Ira Hayes

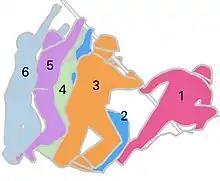
The six second flag-raisers: #1, Cpl. Harlon Block (KIA) #2, Pfc. Harold Keller #3, Pfc. Franklin Sousley (KIA) #4, Sgt. Michael Strank (KIA) #5, Pfc. Harold Schultz #6, Pfc. Ira Hayes

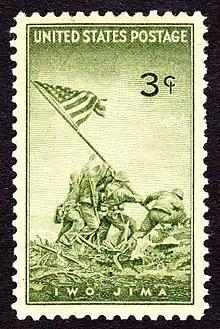
The U.S Post Office issued a commemorative stamp on July 11, 1945 celebrating the men atop Iwo Jima

On the morning of January 24, 1955, Hayes was found dead lying near an abandoned adobe hut near where he lived in Sacaton, Arizona. He had been drinking and playing cards on the reservation with his friends and brothers Vernon and Kenneth. An altercation ensued between Hayes and a Pima Indian named Henry Setoyant, and all left except Hayes and Setoyant. The Pinal County coroner concluded that Hayes's death was caused by exposure and alcohol poisoning. However, his brother Kenneth, a Korean War veteran, believed that the death resulted from the altercation with Setoyant. The reservation police did not conduct an investigation into Hayes's death, and Setoyant denied any allegations of fighting with Hayes. There was no autopsy.